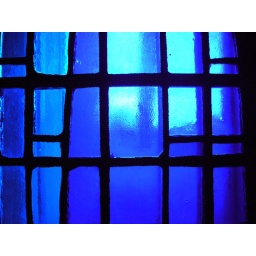
blue stained glass in Metropolitan Cathedral, Liverpool